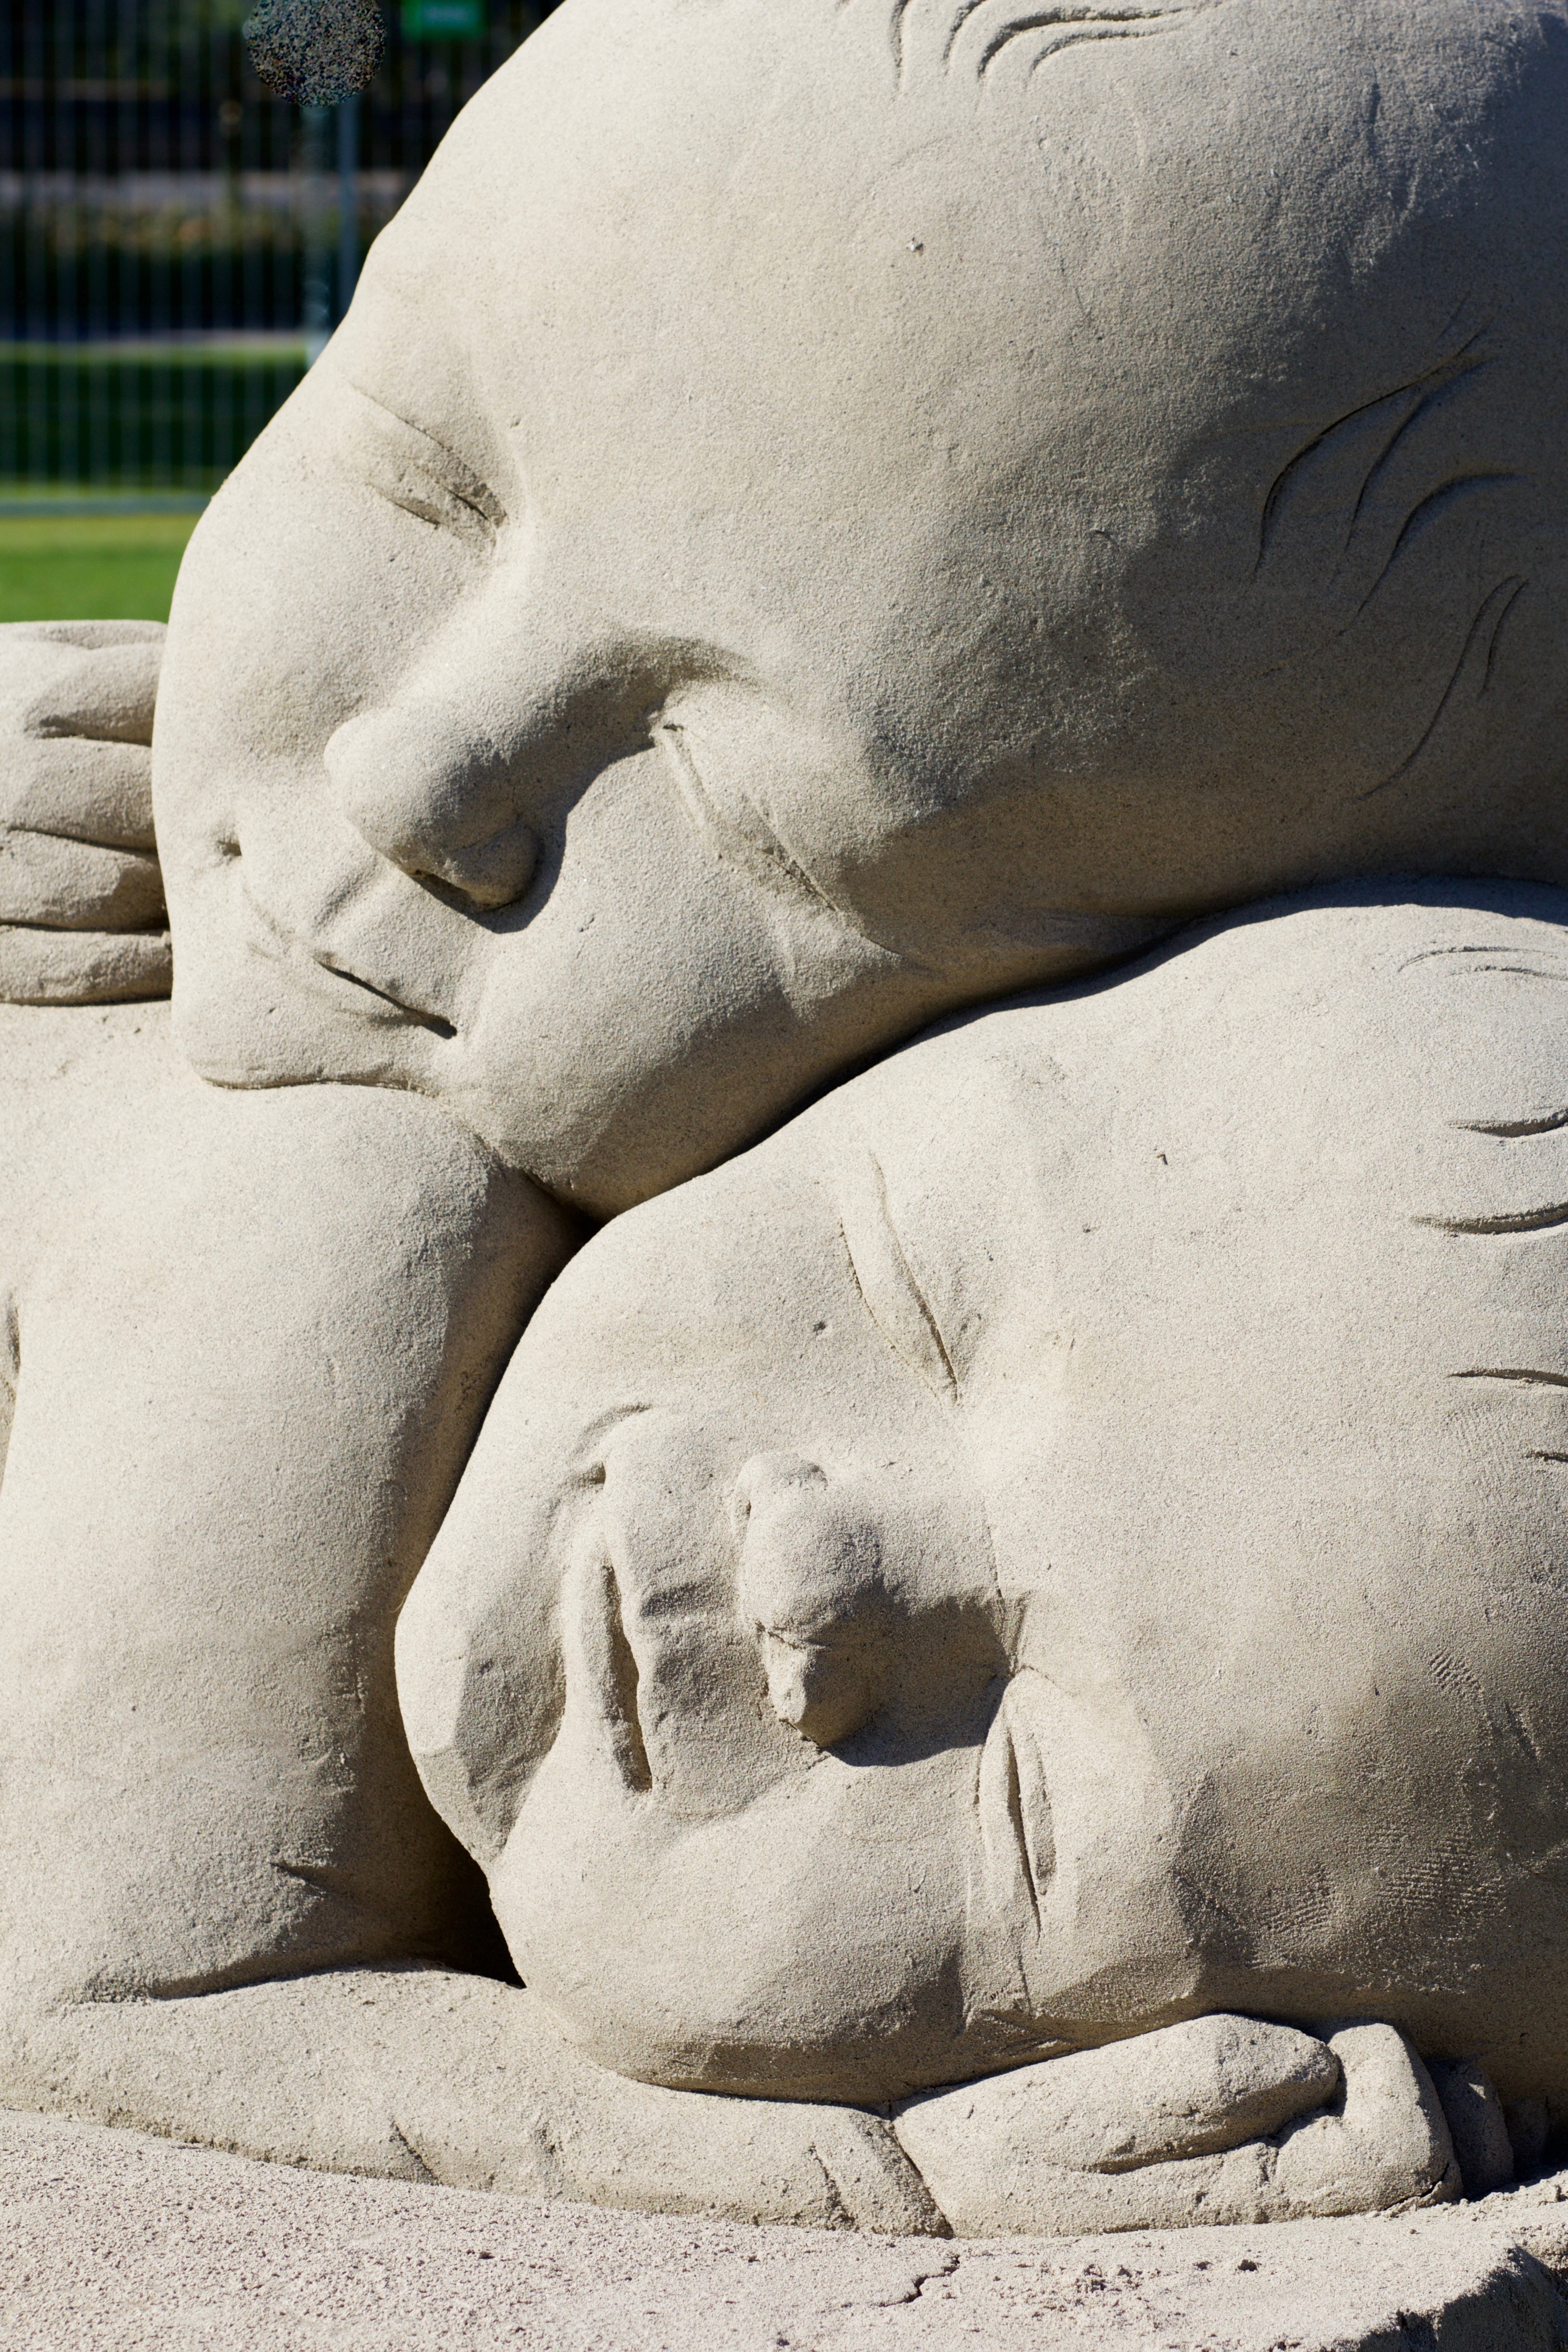
sand, rock, snow, black and white, white, monument, statue, monochrome, mouth, face, sculpture, nose, art, temple, eye, head, carving, small child, sand sculpture, flatter, monochrome photography, ancient history